Cassius Marcellus Clay

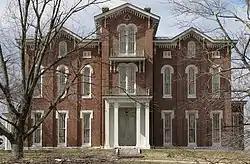
White Hall

Later, Clay founded the Cuban Charitable Aid Society to help the Cuban independence movement of José Martí. He also spoke in favor of nationalizing the railroads and later against the power being accrued by industrialists. Clay left the Republican Party in 1869. He also disapproved of the Republican Radicals' reconstruction policy after Lincoln's assassination.